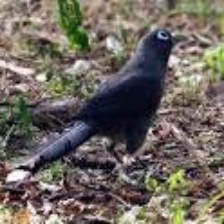
Species: BLUE MALKOHA
Scientific name: CEUTHMOCHARES AEREUS